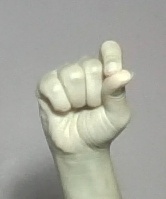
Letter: fa